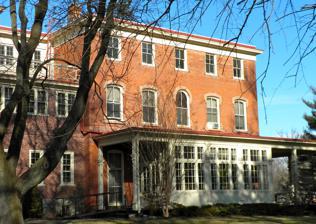
Building: Barclay House (West Chester, Pennsylvania)
Country: United States of America
Year built: 1867
Historic house in Pennsylvania, United States United States historic place Barclay House U.S. National Register of Historic Places Barclay House, January 2010 Show map of Pennsylvania Show map of the United States Location 535 and 539 N. Church St., West Chester, Pennsylvania Coordinates 39°58′1″N 75°36′34″W / 39.96694°N 75.60944°W / 39.96694; -75.60944 Area 4.5 acres (1.8 ha) Built 1866-1867, 1869, 1935-1936 Architect Hutton, Addison; et al. Architectural style Colonial Revival, Italianate NRHP reference No. 02000380 Added to NRHP April 18, 2002 Barclay House , also known as the Joshua Hartshorne Estate, North Hill, and The Barclay, is a historic home located in West Chester , Chester County, Pennsylvania . The original section was built in 1866–67, and believed to have been designed by architect Addison Hutton (1834–1916).  It was a 2 + 1 ⁄ 2 -story, brick dwelling in the Italianate style. It was expanded to three stories with the expansion of 1935–36.  Also added at that time was a three-story connecting block, three-story west block, and one-story north block. The house was also renovated in the Colonial Revival style.  The north block was expanded to two stories in 1998.  Also on the property is a contributing carriage house built in 1869.  It was converted to a residence in 1925. It was built as a single family residence, but converted to a Quaker boarding home for the elderly in 1935–1936.  The boarding home closed at this location in 1997. It was listed on the National Register of Historic Places in 2002. References